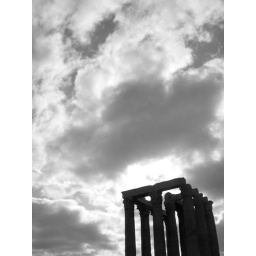
The Temple of Olympian Zeus being descended upon by a wall of clouds in Athens, Greece.